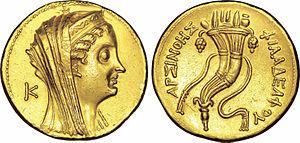
Nom de l'atelier
Le royaume lagide ou ptolémaïque est un royaume hellénistique situé en Égypte et dirigé par la dynastie lagide issue du général macédonien Ptolémée, fils de Lagos, de 323 à 30 av. J.-C. Considéré comme le plus puissant et le plus riche des royaumes hellénistiques, il établit une véritable thalassocratie en Méditerranée orientale pour atteindre son apogée sous le règne de Ptolémée III. Son principal adversaire est le royaume séleucide contre lequel il lutte durant les guerres de Syrie. Les Lagides interviennent régulièrement dans les affaires de la Grèce afin de faire face aux ambitions des Antigonides. À partir du IIᵉ siècle, le royaume est confronté à des mouvements de sédition qui entament l'autorité royale. La défaite de Cléopâtre VII et de Marc Antoine face à Octave à la bataille d'Actium en 31 av. J.-C. marque la fin de la dynastie ptolémaïque et de l'Égypte pharaonique, mais aussi pour les historiens modernes de l'époque hellénistique.
La corne d'abondance est un objet mythologique en forme de corne de ruminant ou de coquille de triton utilisé par Ploutos, le dieu grec de la richesse et de l'abondance. Elle est représentée le plus souvent regorgeant de fruits, mais aussi de lait, de miel et d'autres aliments doux et sucrés. On retrouve également la corne d'abondance dans les représentations du dieu gaulois Cernunnos, appelé aussi le « dieu cornu ».
Arsinoé II Philadelphe est une reine d'Égypte, de Macédoine et de Thrace. Elle est la fille de Ptolémée Iᵉʳ et de Bérénice Iʳᵉ. Elle est née vers 316 av. J-C. probablement à Memphis et meurt vers 270 à Alexandrie. Elle est successivement l'épouse de Lysimaque, de son demi-frère Ptolémée Kéraunos et de son frère Ptolémée II, ce qui leur vaut l'épithète de Philadelphe. Intrigante et habile, elle a joué un grand rôle politique.
L'époque hellénistique correspond à la période de l'Antiquité qui suit la conquête d’une partie du bassin oriental de la Méditerranée et de l’Asie par Alexandre le Grand de 323 av. J.-C. jusqu’à la période romaine en 30 av. J.-C. Si l'on excepte les figures d’Alexandre et de Cléopâtre VII, ces trois siècles et demi sont relativement méconnus et souvent considérés comme une période de transition, voire de déclin ou de décadence, entre l'époque classique grecque et l'Empire romain. Cependant l'éclat de grandes villes, telles Alexandrie, Antioche ou Pergame, l'importance des échanges économiques et culturels, la diffusion de la langue grecque témoignent d'un grand dynamisme et modifient profondément le visage de l'Orient antique, y compris ultérieurement sous l'Empire romain qui est fortement hellénisé dans sa moitié orientale.
La viticulture en Égypte, si elle n'est pas la plus ancienne du monde, est celle sur laquelle nous possédons le plus de renseignements. Sous les pharaons, les fouilles menées dans les tombeaux de la période prédynastique jusqu'à l'Égypte gréco-romaine, ont donné des renseignements précieux sur la vigne et son type de conduite en hautain, l'implantation des vignobles dans le delta du Nil jusque dans les oasis, la façon de vinifier, etc.